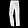
Label: Trouser